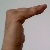
The image shows a hand gesture representing a space in Indian Sign Language.